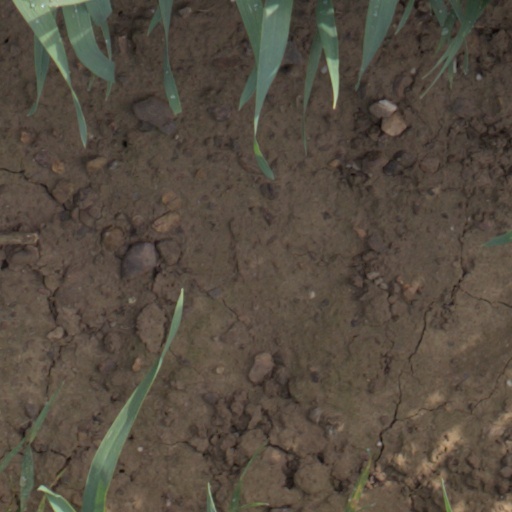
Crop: wheat